Captain Robert S. Craig Cottage

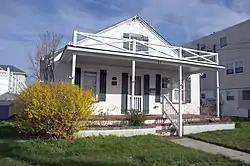

The Captain Robert S. Craig Cottage, also known as Bay Breeze, is a historic building located in Ocean City, Worcester County, Maryland, United States. It is a simple 1½-story rectangular frame structure with a gable roof. The full-width front porch is capped with an open X-cross balustrade. A two-bedroom rental apartment was added to the rear of the house around 1964. At about the same time, a tool shed that originally stood on a lot at 13th Street and Philadelphia Avenue was moved to this location and converted into an efficiency rental apartment.